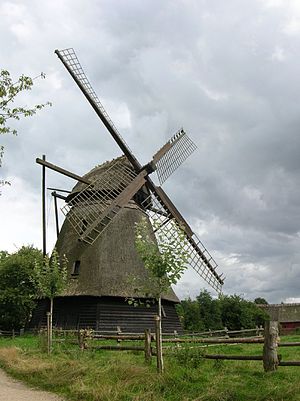
Den Fynske Landsby / Galleri
Vindmølle i den Fynske Landsby
Den Fynske Landsby er et frilandsmuseum i Odense, som indeholder gårde og huse, som de så ud på Fyn i 1800-tallet. Landsbyen ligger i forbindelse med lystskoven Fruens Bøge og indeholder i alt 25 bygninger og bygningskomplekser fra det fynske område. Bygningerne stammer fra cirka år 1500 til op på den anden side af år 1900. Fordelingen af bygninger er fem gårde – herunder præstegård og vandmølle – samt fem husmandsteder, en kro, en skole, et sprøjtehus, en barklade og en vindmølle. Bebyggelsessituationen fem gårde og fem husmandssteder svarer til det som var almindeligt omkring år 1800. Landsbyen rummer også et teglværk fra 1893.